Star Wars (film)

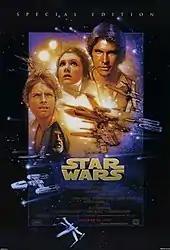
The theatrical release poster for the 1997 Special Edition

After ILM began to create CGI for Steven Spielberg's 1993 film "Jurassic Park", Lucas decided that digital technology had caught up to his "original vision" for "Star Wars". For the film's 20th anniversary in 1997, "Star Wars" was digitally remastered with some altered scenes and re-released to theaters, along with "The Empire Strikes Back" and "Return of the Jedi", under the campaign title "Star Wars" Trilogy: Special Edition. This version of "Star Wars" runs 124 minutes.